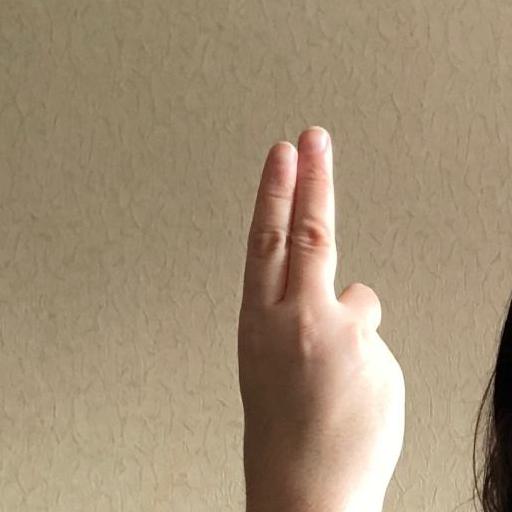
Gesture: two_up_inverted